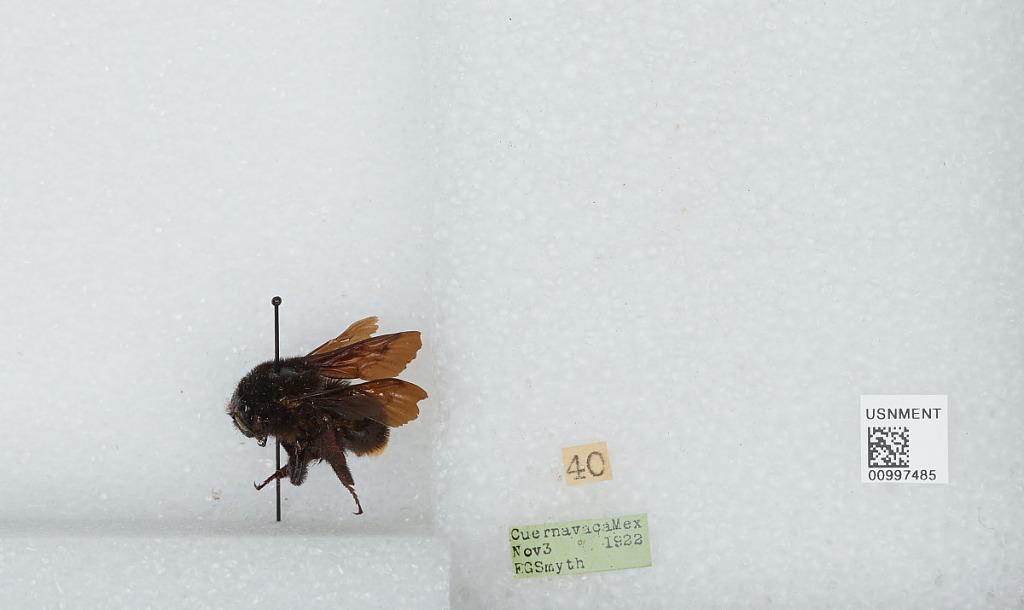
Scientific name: Bombus (Mendacibombus) defector Skorikov
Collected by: E. Smyth
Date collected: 1922-11-3
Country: Mexico
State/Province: Morelos
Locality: Cuernavaca
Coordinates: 18.9178, -99.2267